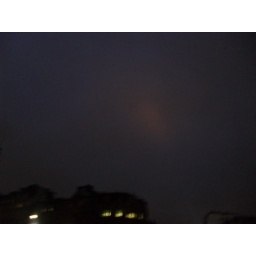
A random pink cloud in the sky that was nearly navy blue!